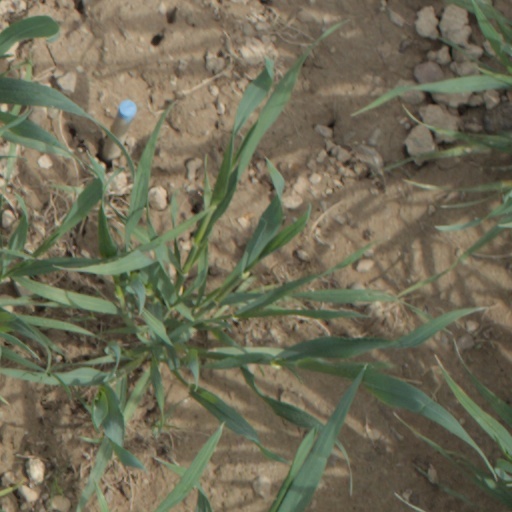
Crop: wheat